Spanish cruiser Velasco

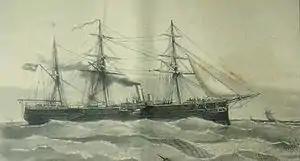
"Velasco" in an 1885 woodcut.

"Velasco" conducted a cruise in the Caroline Islands from January to March 1885. Spain considered the islands to be a part of the Spanish East Indies but had not actually occupied them, and "Velasco"′s cruise was intended to gather information to support an intended colonization of the islands as well as Spanish plans to establish two naval divisions there, based on Ponape in the Eastern Carolines and Yap in the Western Carolines. After "Velasco" returned to the Philippines, her commanding officer provided a report on the cruise and its findings to the commander of the naval base at Cavite on Luzon on 2 April 1885.